Mondo Media

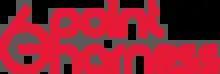
6 Point Harness, Mondo Media's production label for film and television

In 2013, Canadian channel Bite teamed up with Mondo Media and YouTube to create "Bite on Mondo", a program in which content creators pitched ideas for new shows. The pitches are funded through Mondo and use YouTube's popularity to decide whether or not they will be picked up. The winning pitches were broadcast on Bite on August 29, 2014.